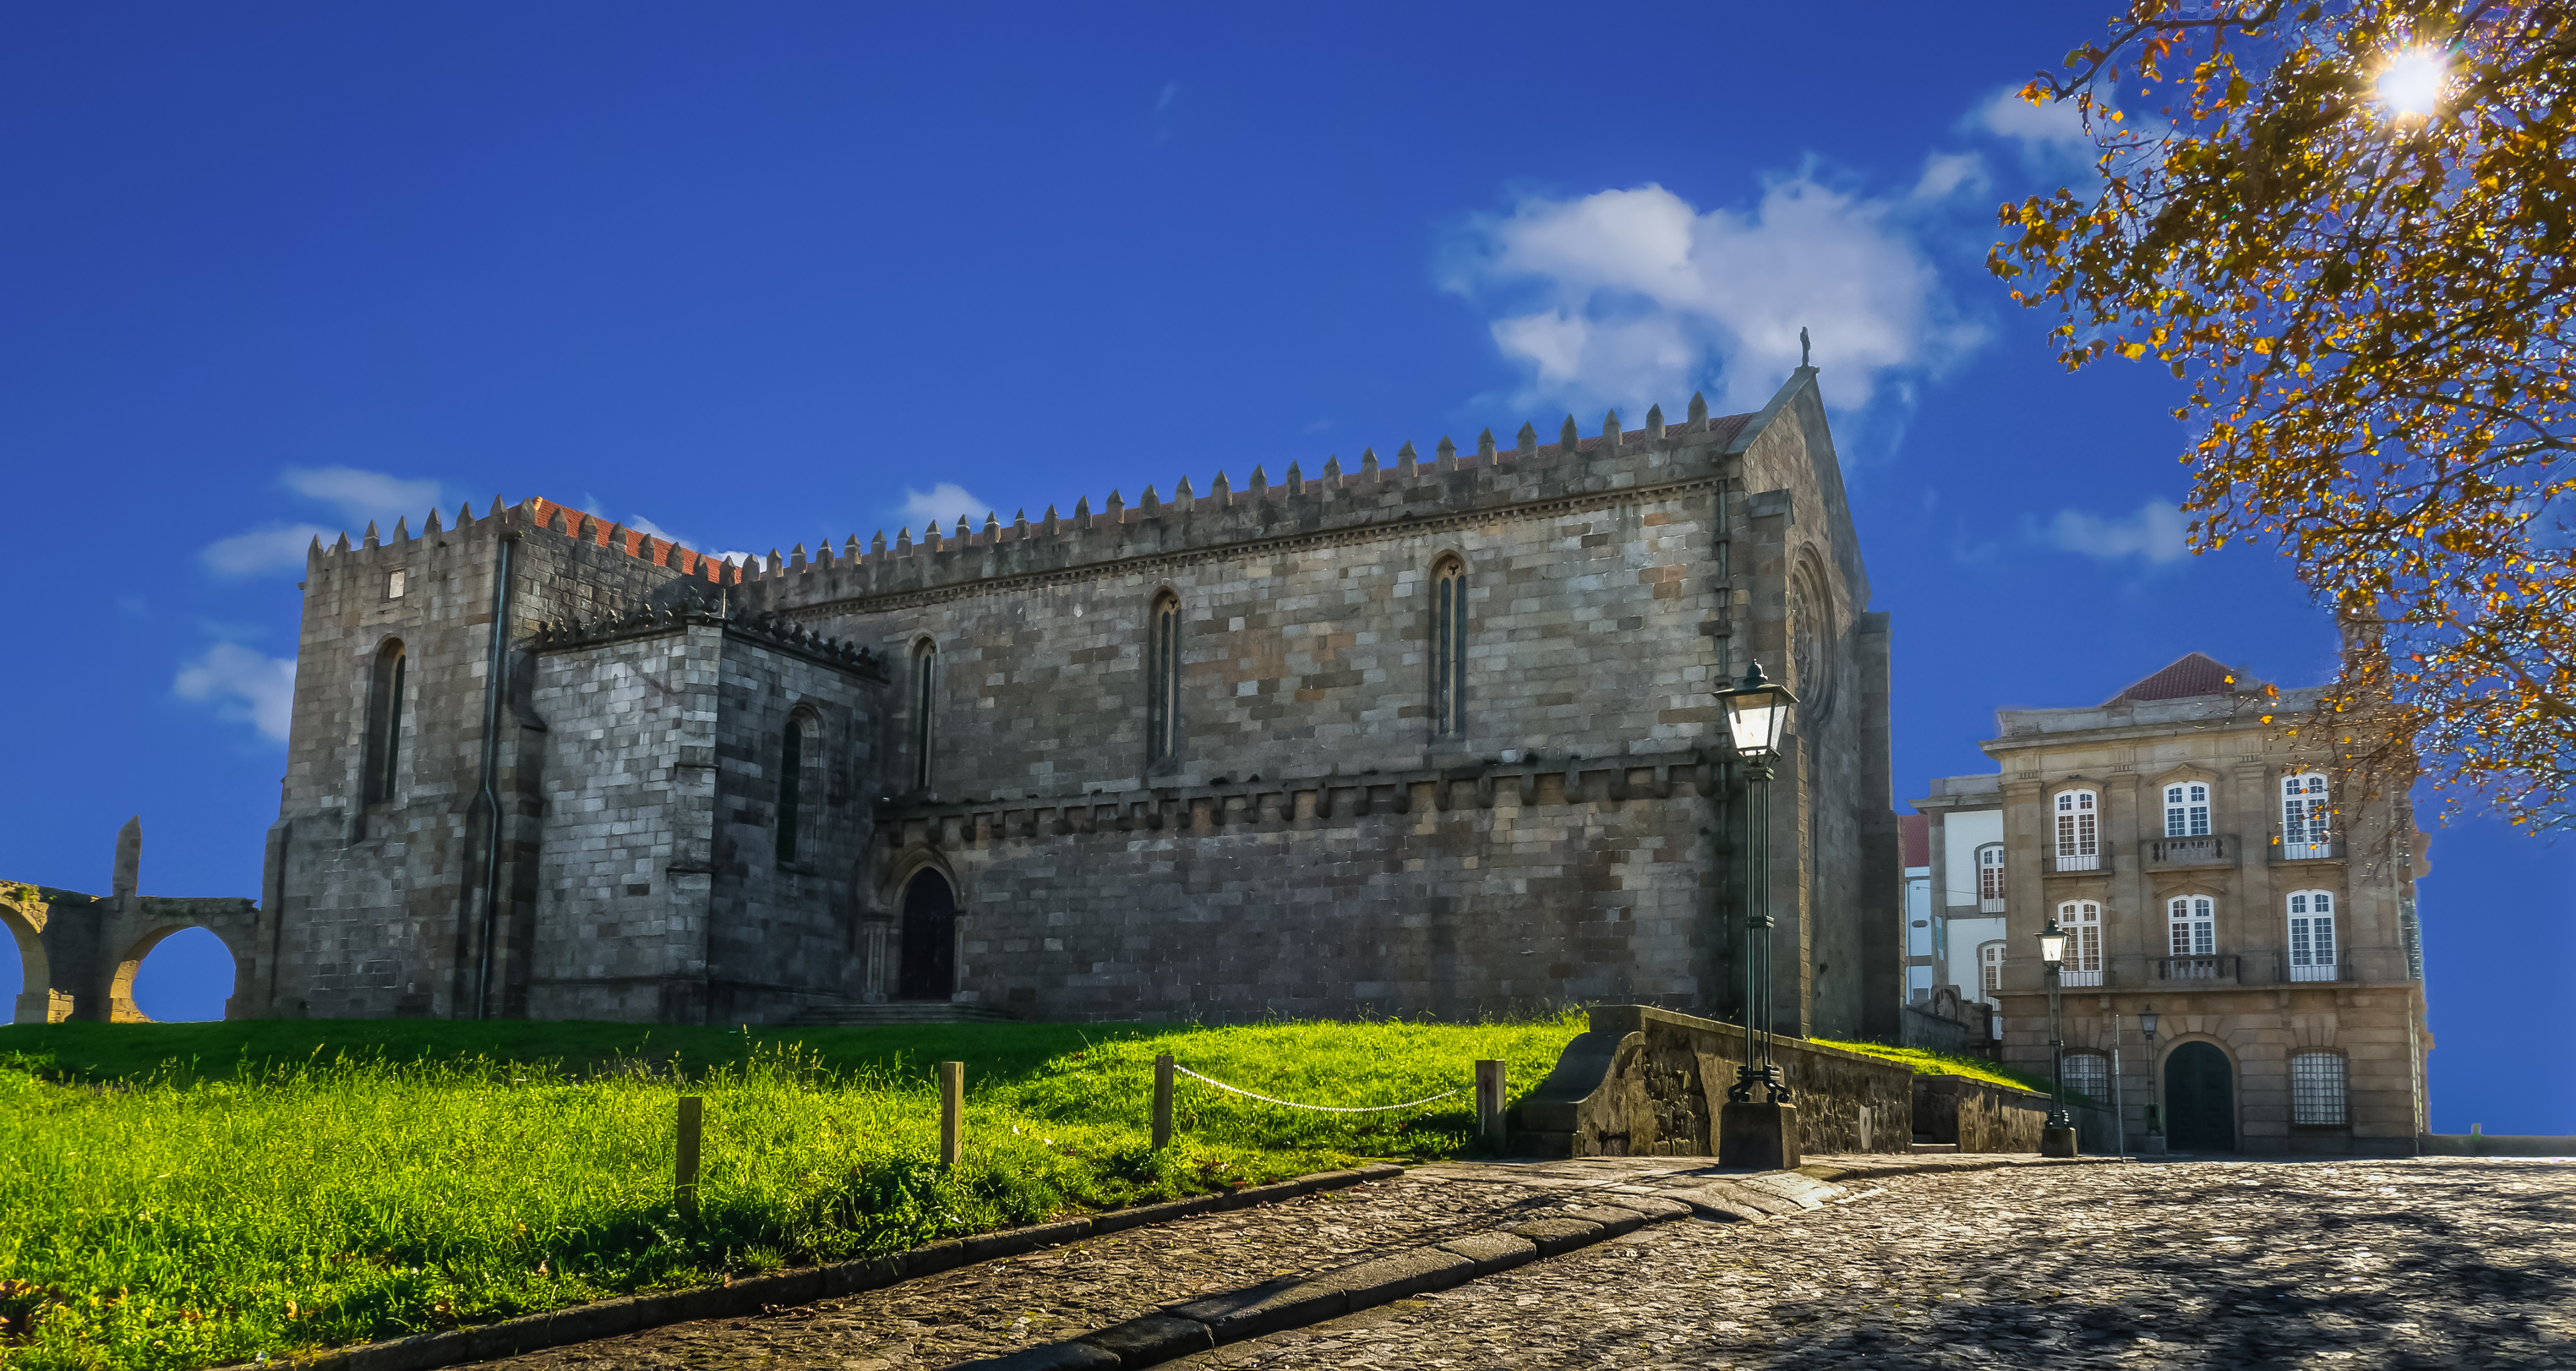
landscape, town, building, transport, place of worship, portugal, paisajes, estate, lumixfz1000, fz1000, porto, ggl1, xovesphoto, panasoniclumixfz1000, viladoconde, rep blicaportuguesa